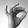
ASL letter: F